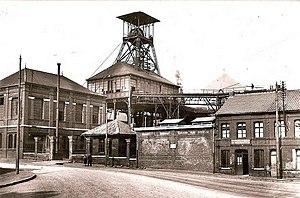
La fosse de la Bleuse Borne, anciennement Saint-Léonard ou Bleuse Nord, de la Compagnie des mines d'Anzin est un ancien charbonnage du Bassin minier du Nord-Pas-de-Calais, situé à Anzin. La fosse est commencée en 1783, l'épuisement réalisé est tel qu'il assèche les puits des environs et les fossés de la citadelle de Valenciennes. Les terrils nᵒˢ 189, 189A, 189B et 218 sont édifiés à proximité de la fosse au fil des décennies. Des corons, puis des cités, sont construits. Elle est mise en communication avec les fosses La Cave et Saint-Louis, puis Thiers. Elle cesse d'extraire le 16 février 1935. Elle est alors la fosse ayant le plus produit de la compagnie.
Voici une liste de mines de charbon triée en fonction du nom de la mine et de sa localisation.
Anzin est une commune française de la banlieue de Valenciennes, située dans le département du Nord en région Hauts-de-France.
La Compagnie des mines d'Anzin est une ancienne compagnie minière. Elle se distingue par son rôle dans l'histoire économique pour avoir lancé l'exploitation du charbon dans le nord de la France et avoir ainsi été l'une des premières grandes sociétés industrielles françaises. Elle a été créée à Anzin le 19 novembre 1757 par le vicomte Jacques Désandrouin. Les signatures officialisant sa création ont été faites dans le château de l'Hermitage à Condé-sur-l'Escaut, propriété d'Emmanuel de Croÿ-Solre à l'époque. Elle a exploité ses mines pendant près de deux siècles, jusqu'à la nationalisation des mines.